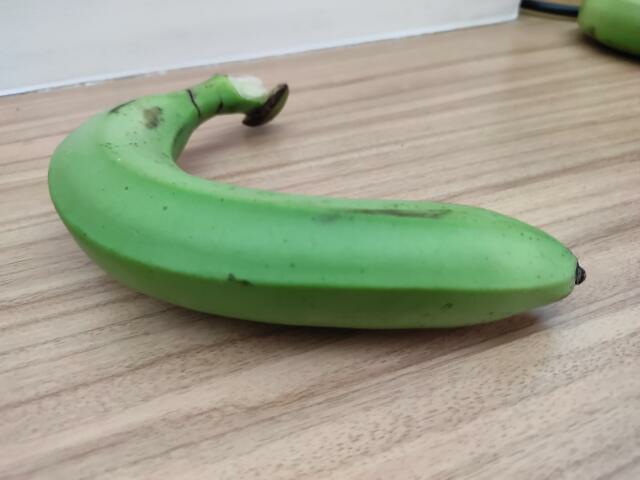
Label: Raw_Banana